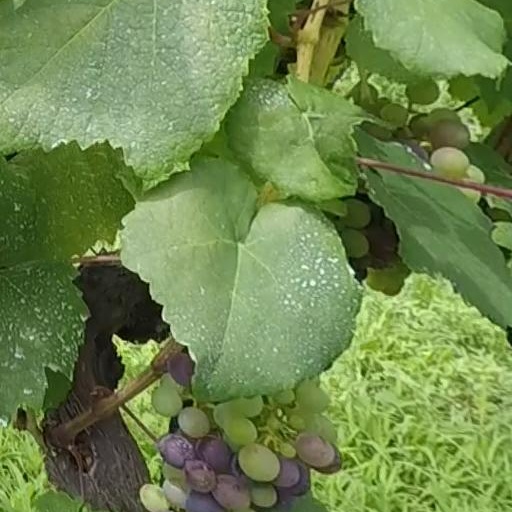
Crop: grape